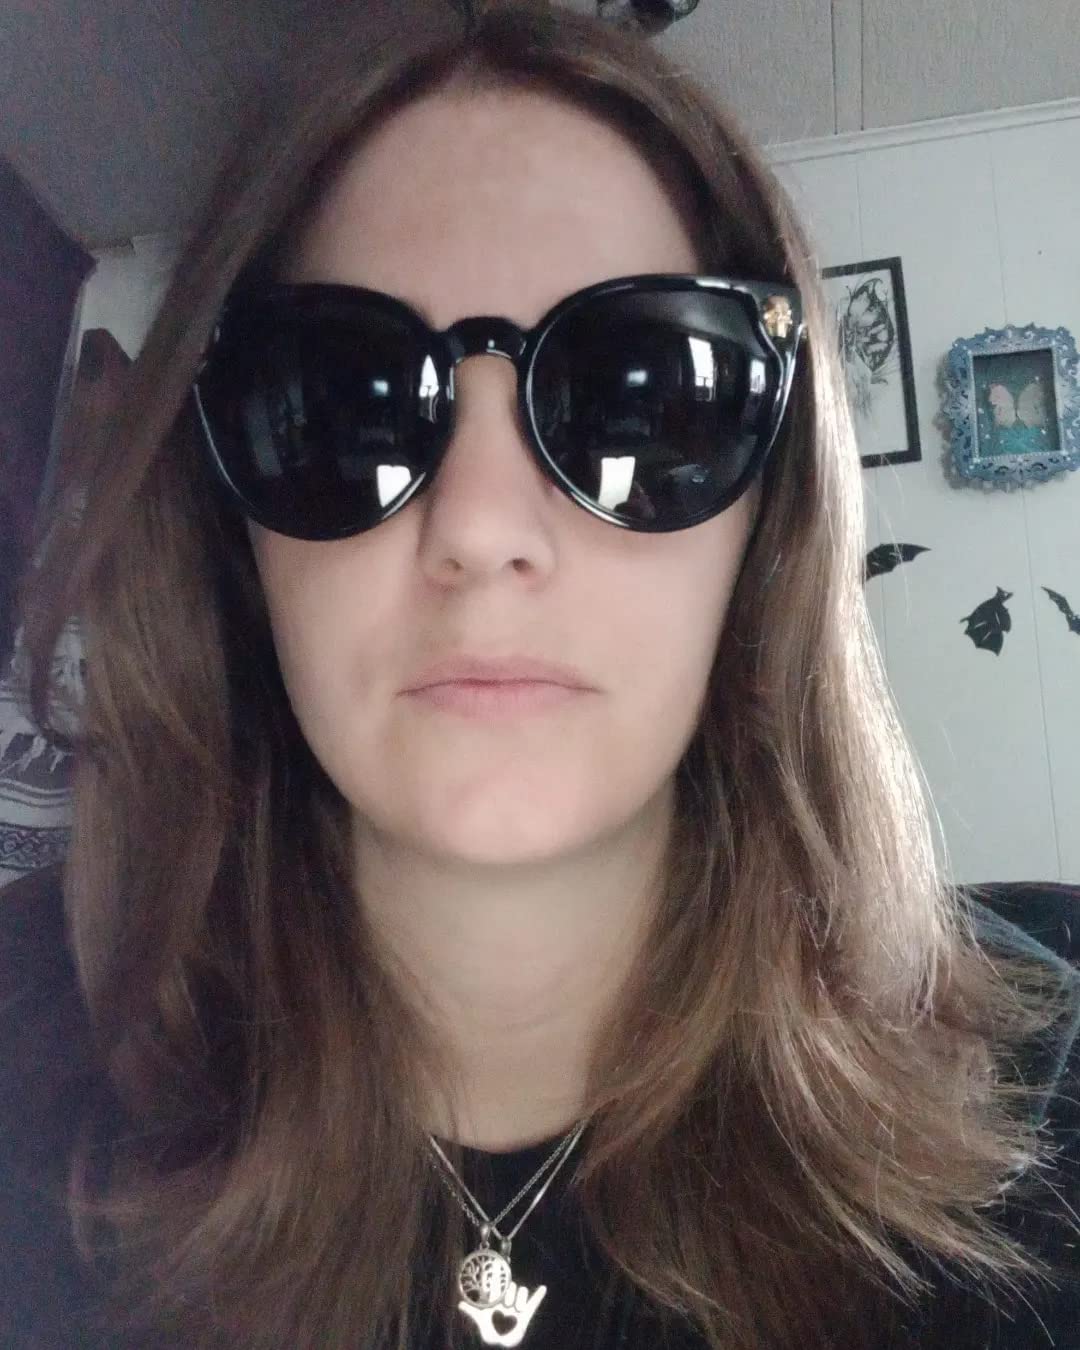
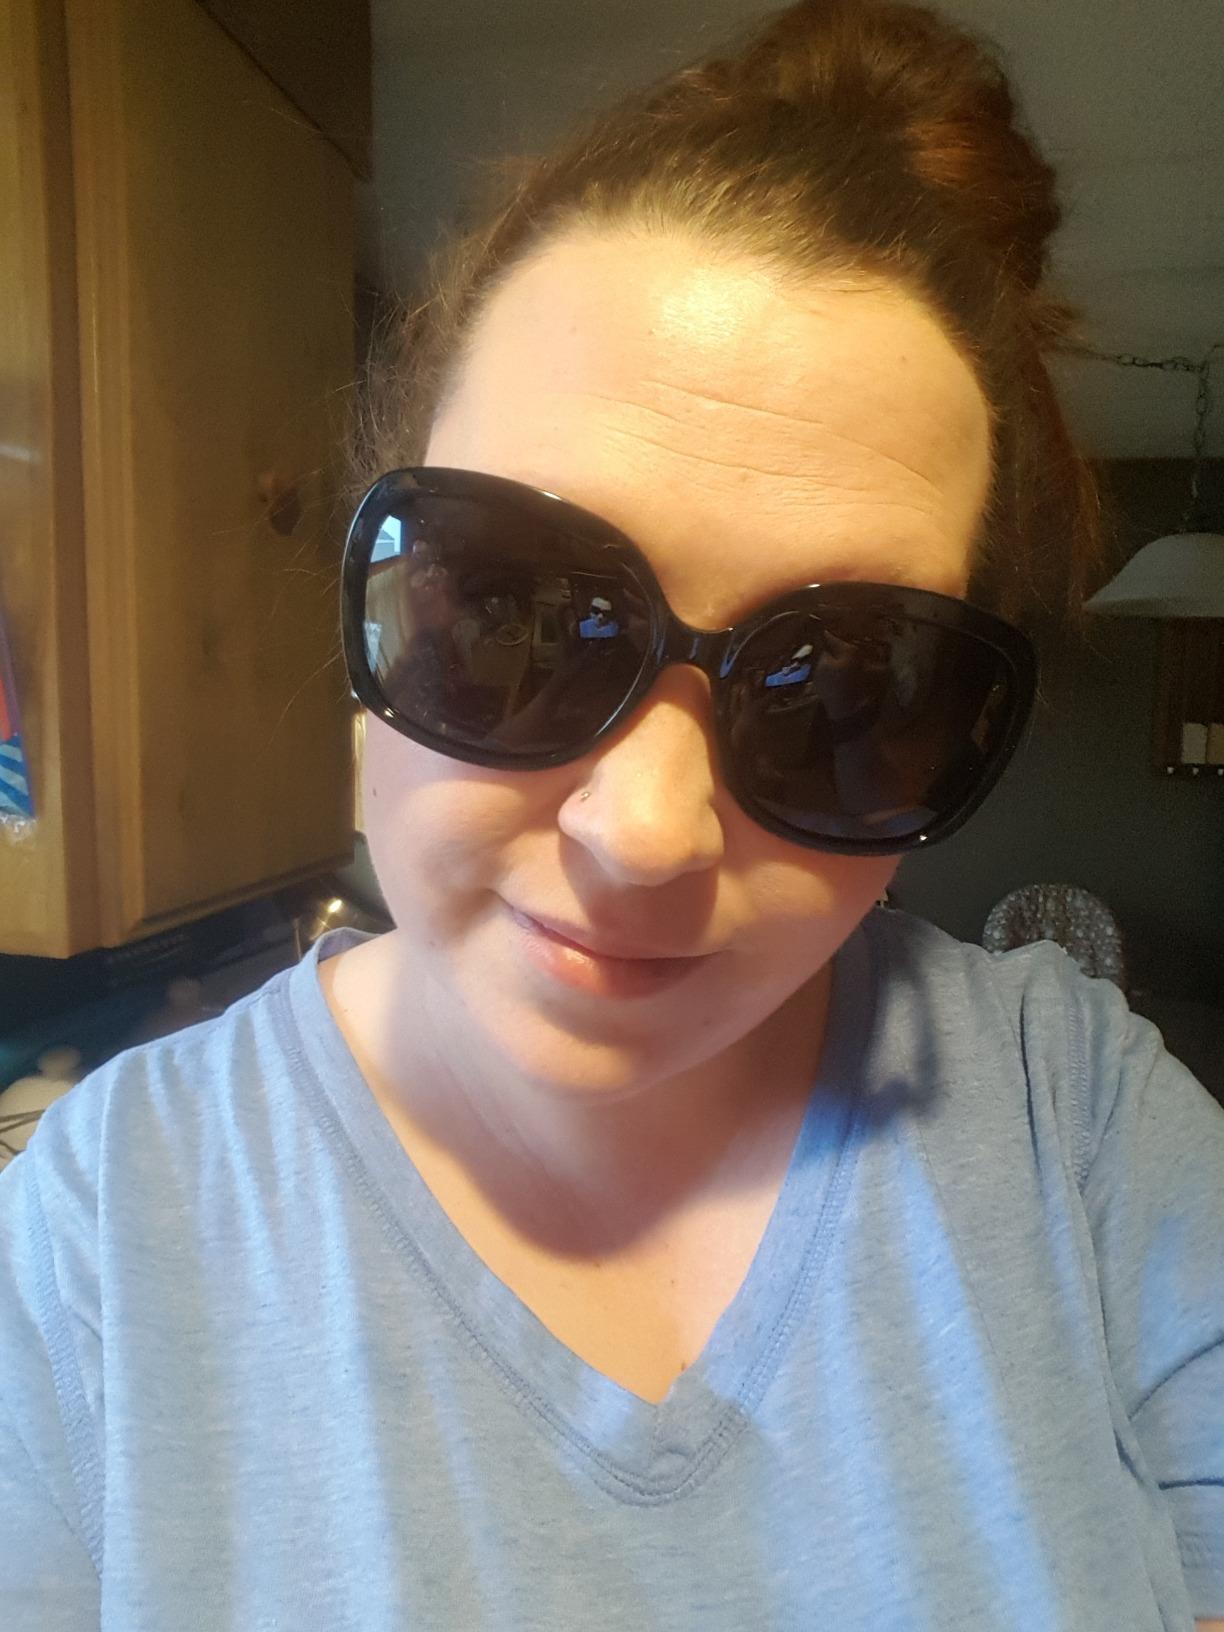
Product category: accessories_sunglasses
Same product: no